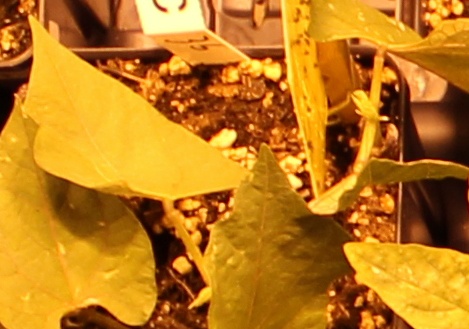
Label: Blackbean